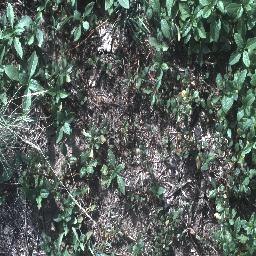
Label: negative